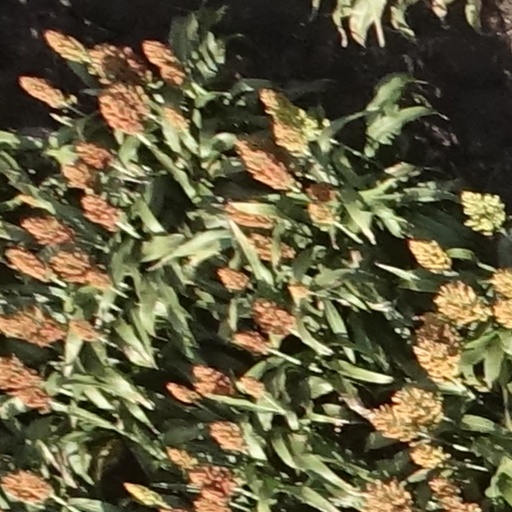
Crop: sorghum